Whole Earth Catalog

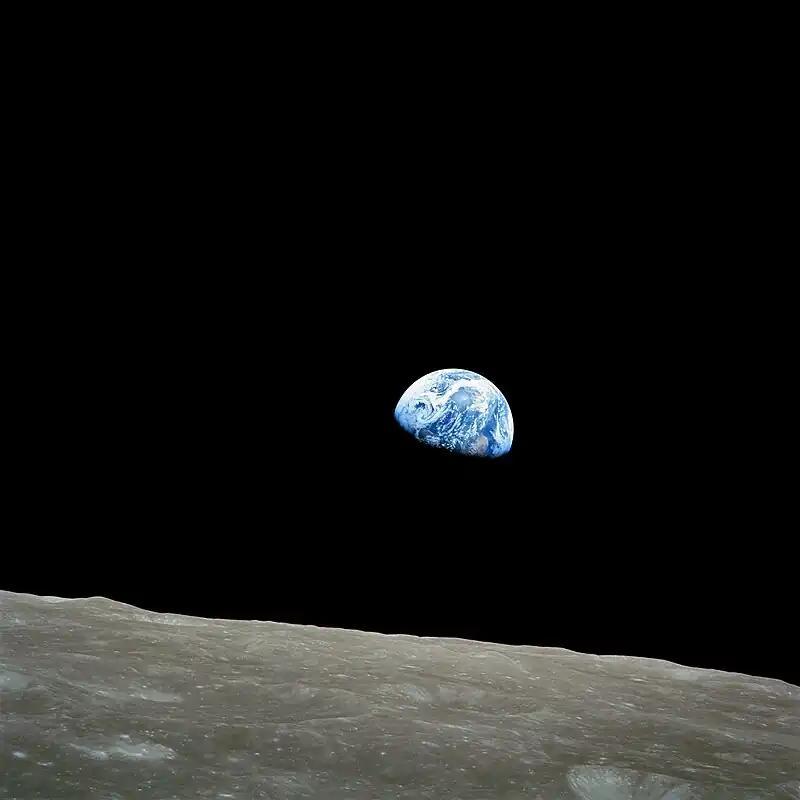
"Earthrise", by William Anders, Apollo 8, 1968, the cover photo of the second and third editions.

For this new countercultural movement, information was a precious commodity. In the '60s, there was no Internet; no 500 cable channels. ... [The "WEC"] was a great example of user-generated content, without advertising, before the Internet. Basically, Brand invented the blogosphere long before there was any such thing as a blog. ... No topic was too esoteric, no degree of enthusiasm too ardent, no amateur expertise too uncertified to be included. ... This I am sure about: it is no coincidence that the "Whole Earth Catalogs" disappeared as soon as the web and blogs arrived. Everything the "Whole Earth Catalogs" did, the web does better.